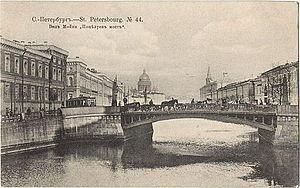
Le pont des Baisers est un pont célèbre de Saint-Pétersbourg qui traverse la Moïka et prolonge la rue Glinka. Il est l'objet de beaucoup d'anecdotes littéraires à cause de son nom, et de peintures, car l'on y voit en fond la coupole de la cathédrale Saint-Isaac. Il mesure 41,5 m de long et 23,5 m de large.